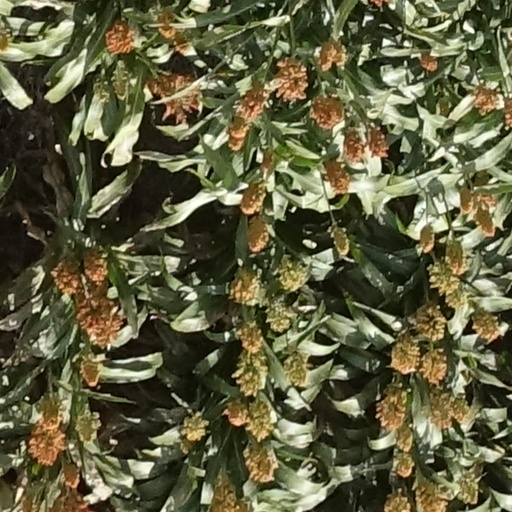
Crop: sorghum